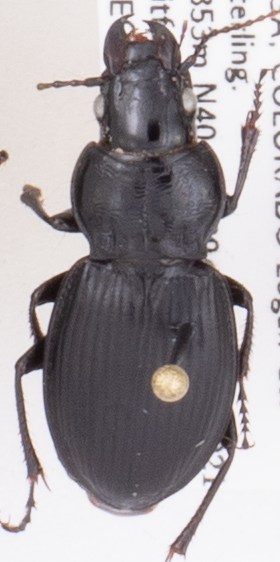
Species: Cyclotrachelus torvus
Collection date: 2019-07-24
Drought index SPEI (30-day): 0.63
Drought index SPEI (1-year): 1.01
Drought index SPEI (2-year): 0.8